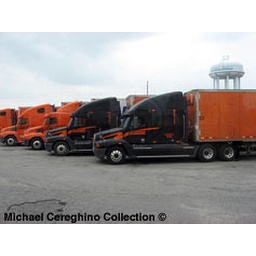
2007 black Schneider National Dedicated trucks for &amp;quot;Aurora Parts&amp;quot; dedicated fleet. Indianapolis, IN April 2007. Michael Cereghino CollectionPhoto by Michael Cereghino